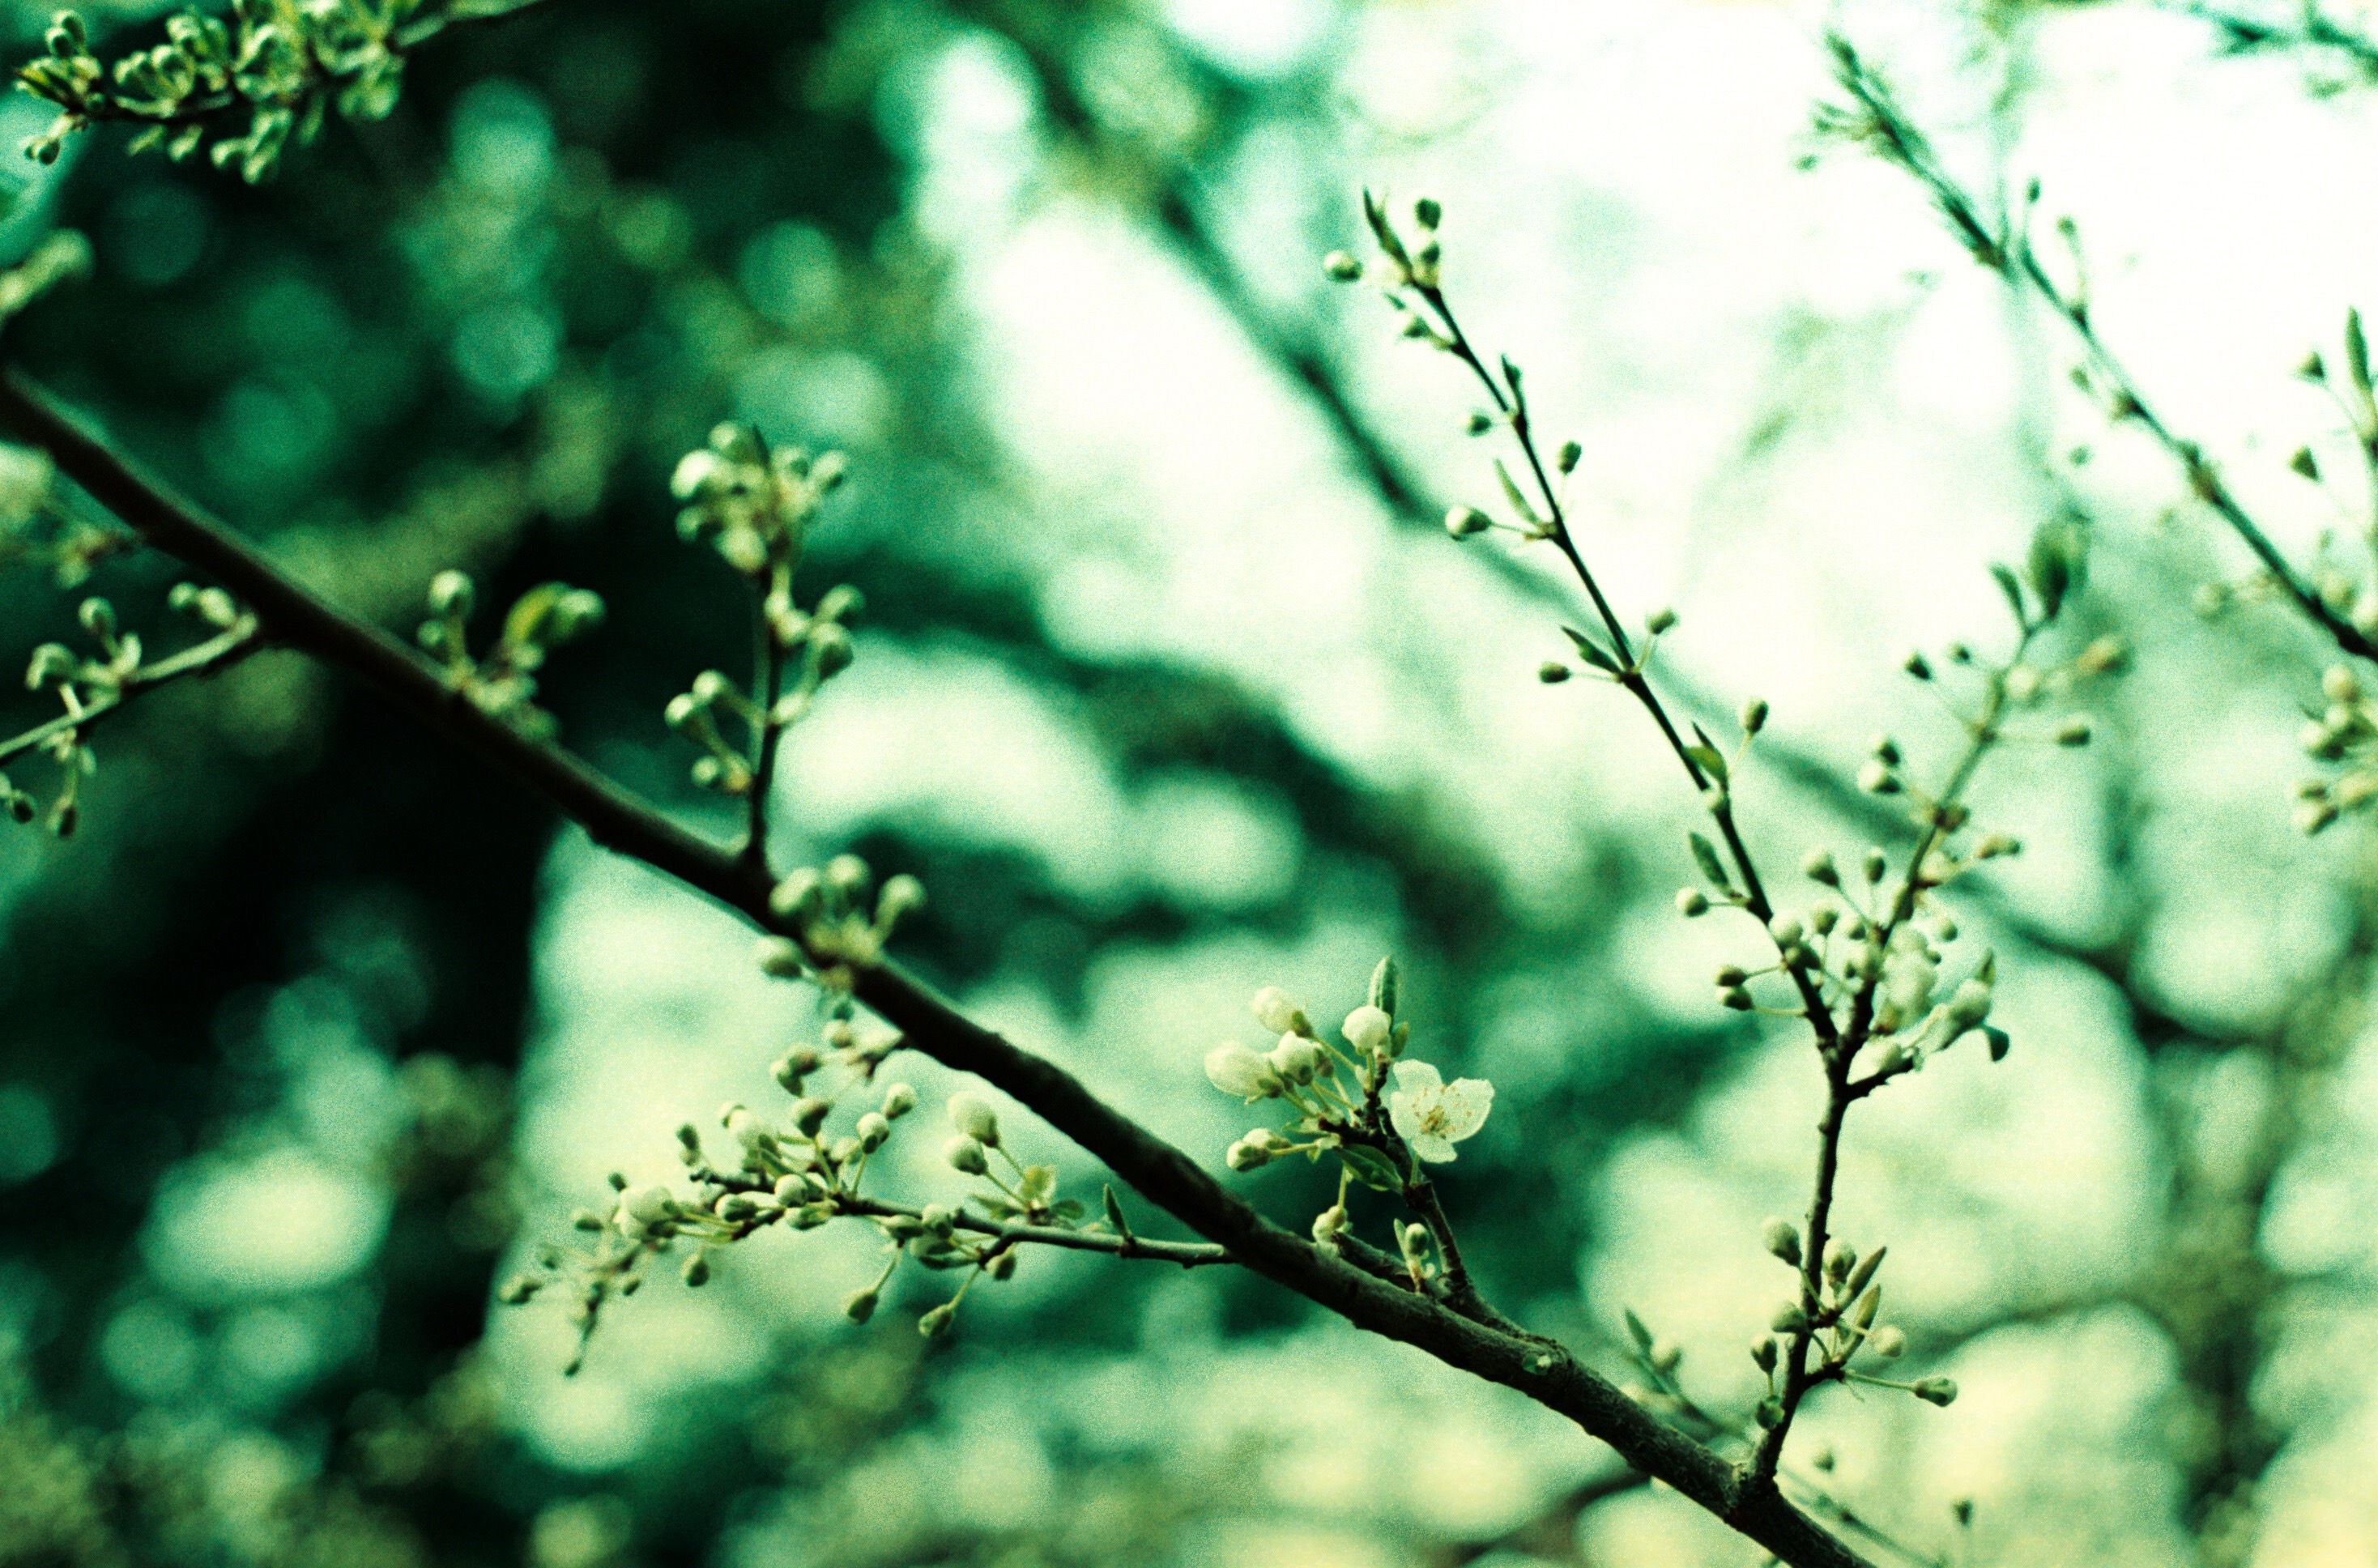
tree, nature, forest, grass, branch, blossom, plant, sunlight, leaf, flower, film, spring, green, autumn, botany, flora, season, twig, ae1, canonae1, branches, woodland, cherry, analogue, expiredfilm, plant stem, woody plant